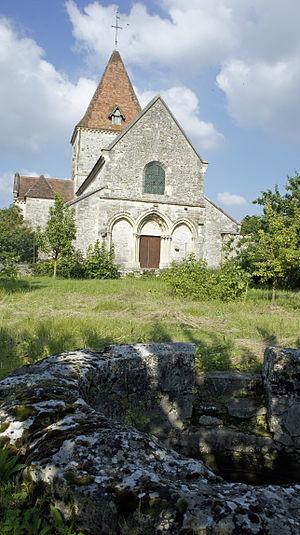
Vue de l'église et du baptistère d'Ormes depuis l'ouest.
L'église d'Ormes est une église construite au XIIᵉ siècle, dédiée à saint Rémi et située dans la Marne.
Ormes est une commune française située dans le département de la Marne, en région Grand Est.